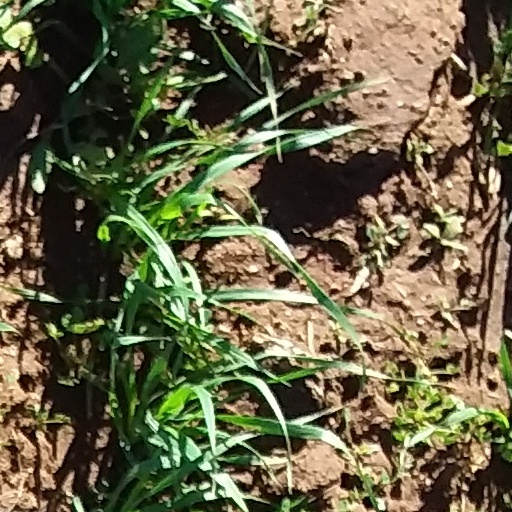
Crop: wheat